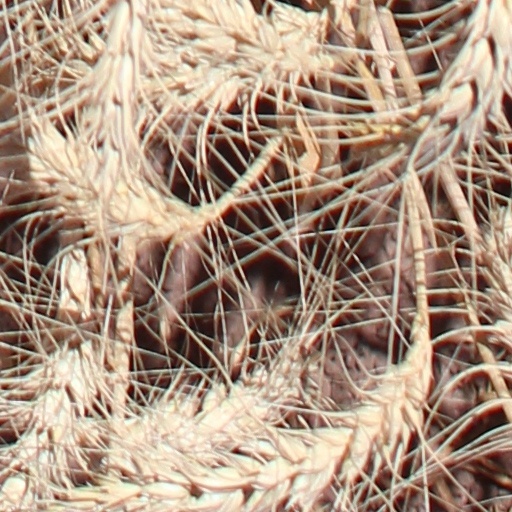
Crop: wheat